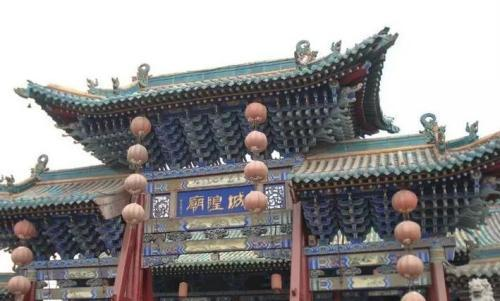
地标名称：承德城隍庙
所在城市：承德市·双桥区